Otto Pilny

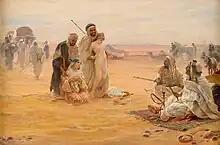
The Slave Market (1910)

Born in České Budějovice on 28 June 1866, his family moved to Prague in 1873, and he presumably received his artistic education there; but the details are unknown. He took his first painting trip to the Orient when he was nineteen, and travelled the caravan route from Cairo to Tripoli, accompanied only by his dog. After a brief stay in Prague, he was back in Egypt from 1889 to 1892.